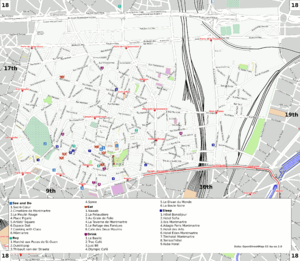
Cet article recense les monuments aux morts du 18ᵉ arrondissement de Paris, en France.